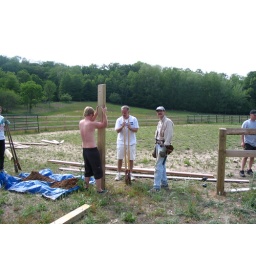
Working on the new fence around horse ring - day 1